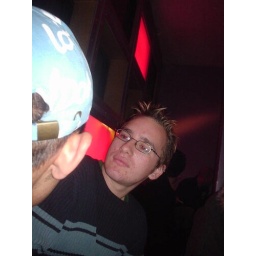
Sat by the video wall at G-A-Y Bar old compton street